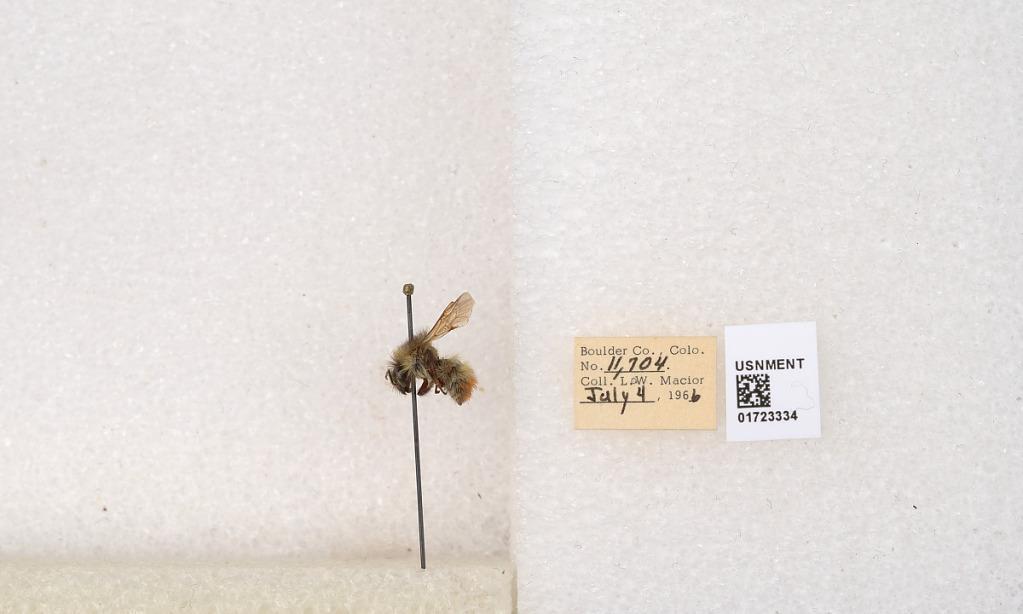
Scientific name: Bombus flavifrons Cresson
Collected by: L. Macior
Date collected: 1966-7-4
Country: United States
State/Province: Colorado
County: Boulder
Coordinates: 40.0925, -105.358